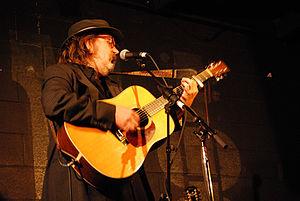
Peter Case est un musicien américain né le 5 avril 1954 à Buffalo.